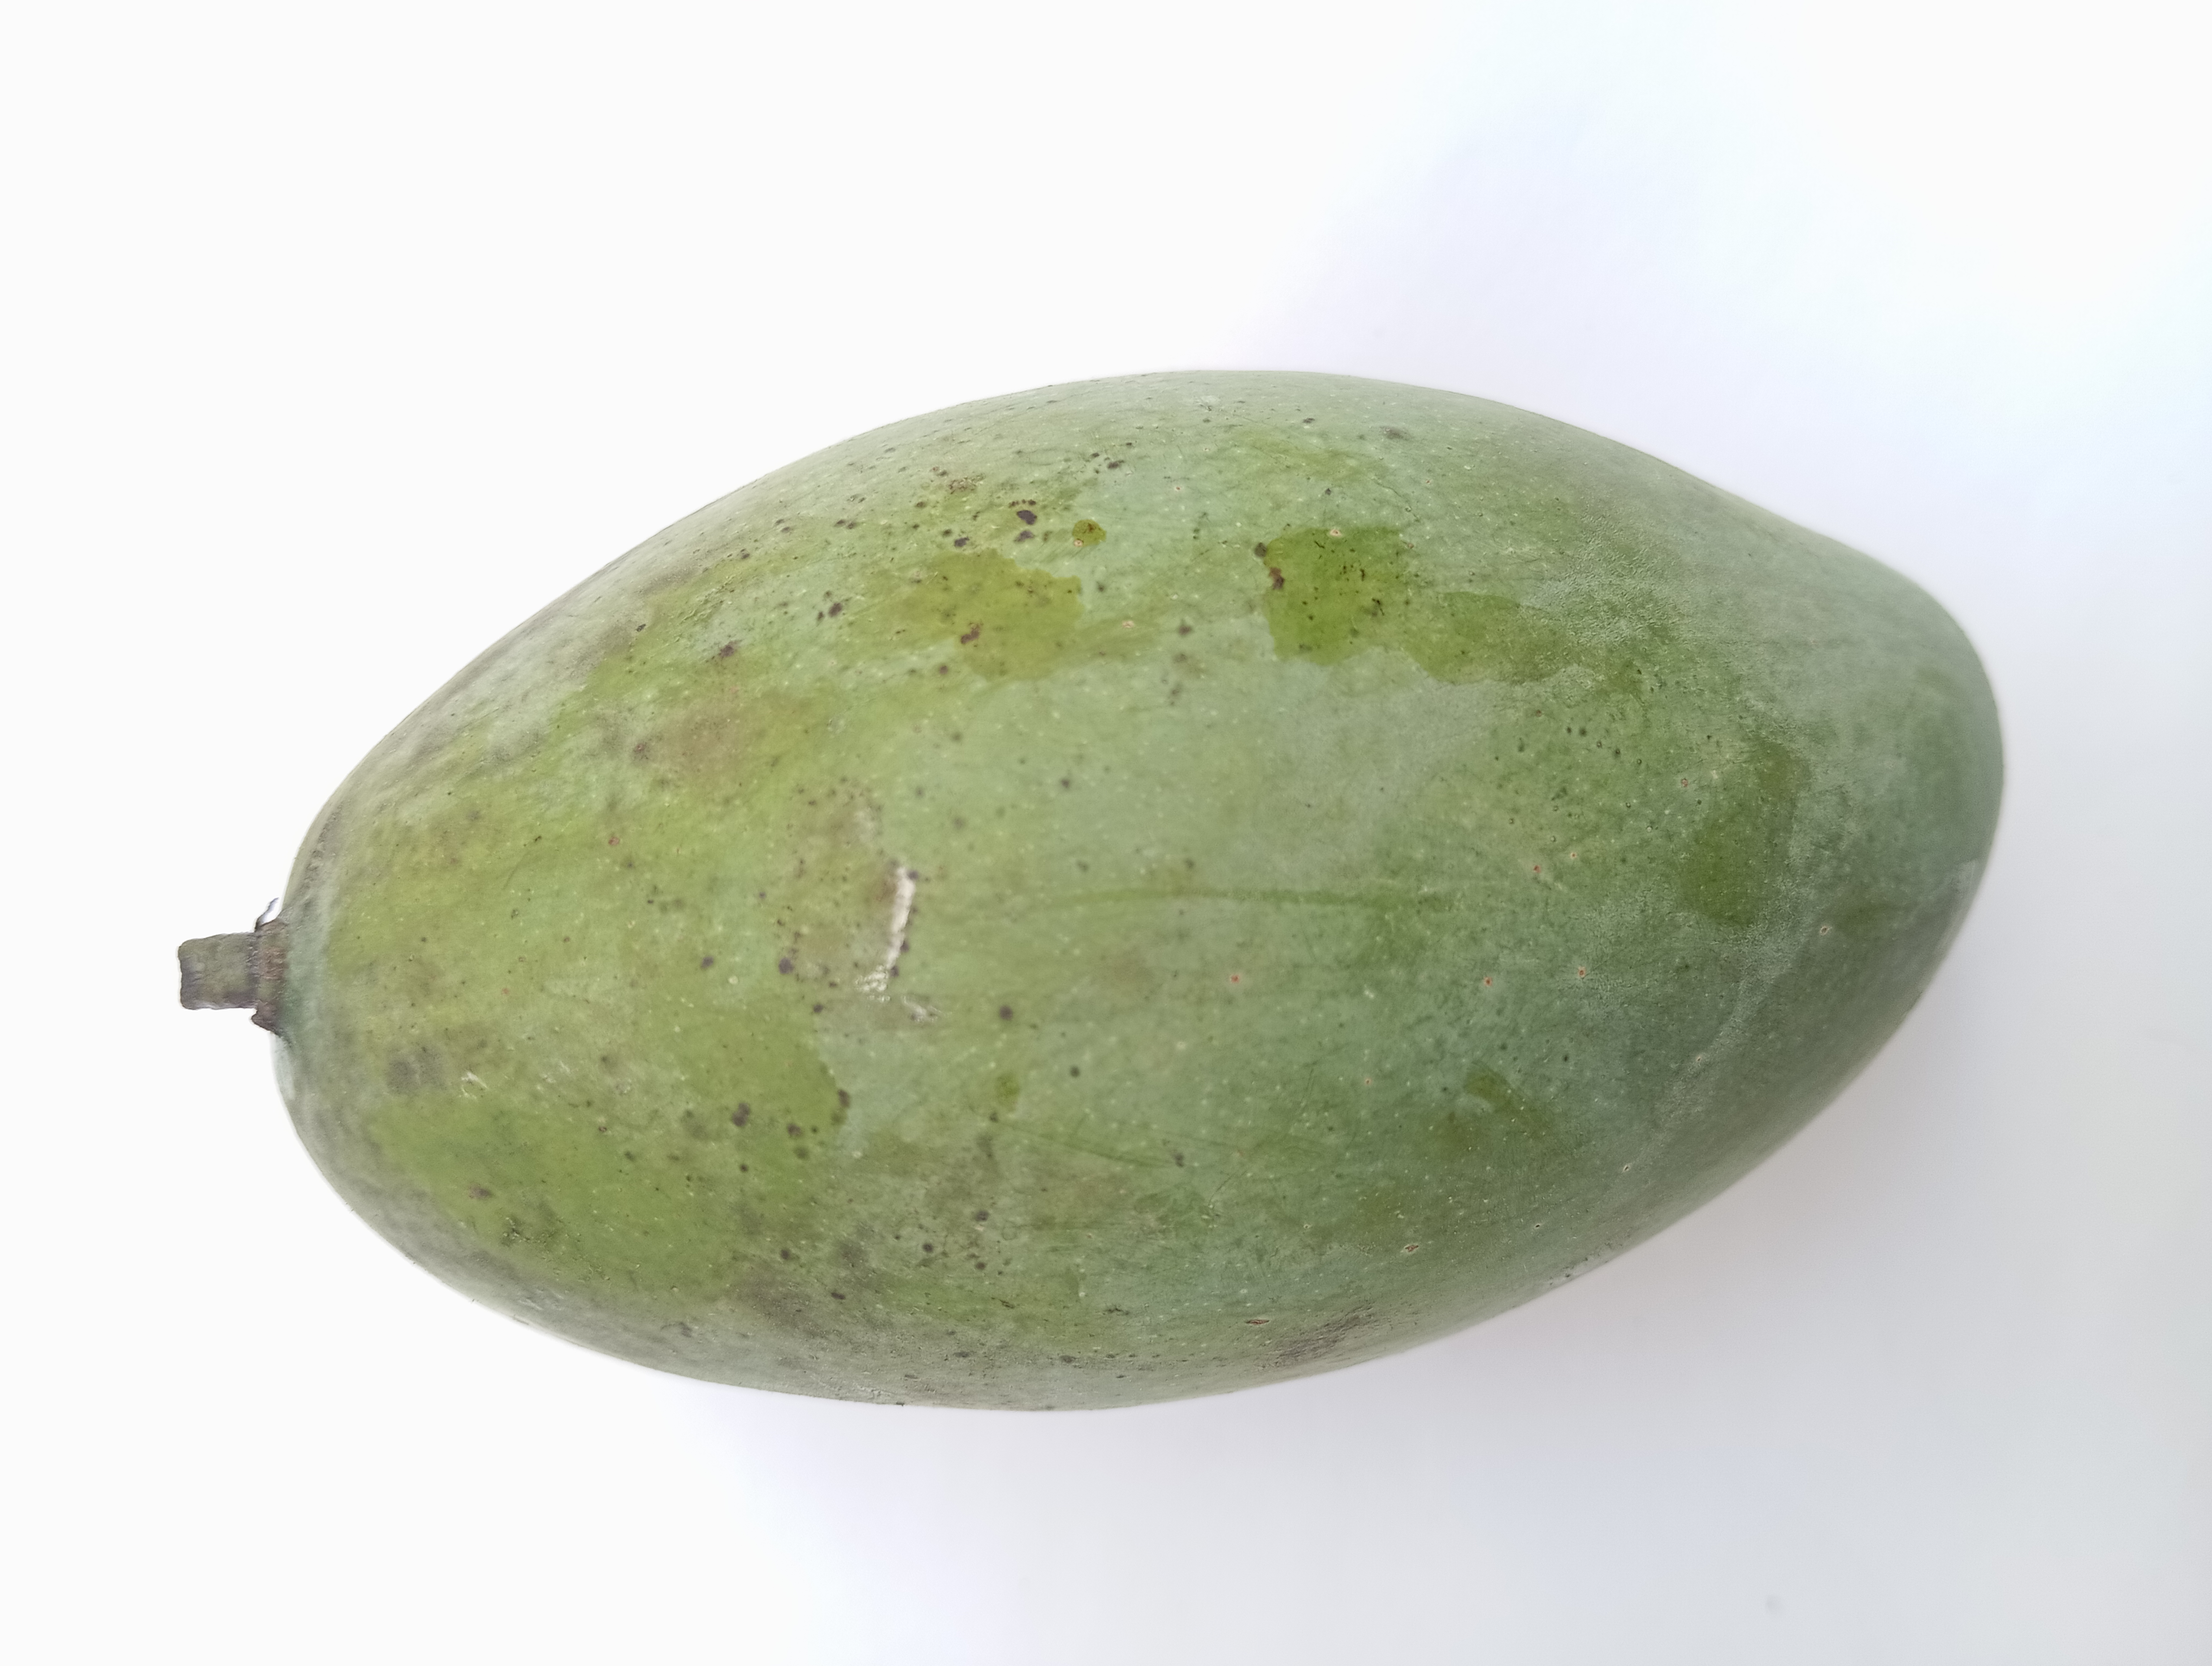
Mango variety: Amrapali